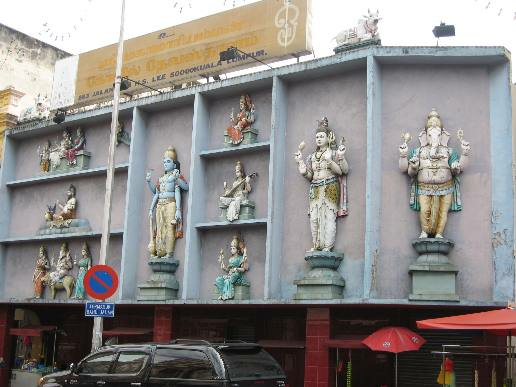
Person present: No